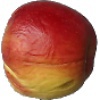
Label: Apple Red Yellow 1